Khuman Khamba

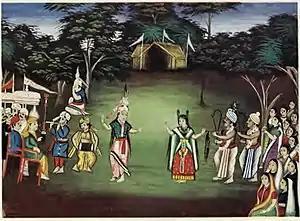
Khamba and Thoibi during a ceremonial ritual dance

King Chingkhu Telheiba made Khamba the ""Khuntak Leiroi Hanjaba"" (Floriculture Minister) to gather flowers from the hills. Thoibi packed delicious foods for Khamba. The next day, Khamba and Angom Nongban Kongyamba went to collect flowers. Nongban Kongyamba claimed they were on his father's land and threatened Khamba. Khamba did not know Nongban was lying. Khamba asked where his own father had gathered flowers. Kongyamba randomly pointed to the southern hills. Khamba went there but found no flowers. So, he prayed to Thangjing. The god took pity on Khamba. He sent a whirlwind bearing flowery fragrances towards Khamba. Khamba found a tree with many flowers. He gathered the flowers and threw them down the ground. By the grace of the God, not a petal of a single flower was broken. On his way back to the palace, he sang songs in honor of the princess. Kongyamba heard them and was furious. Kongyamba asked Khamba to carry his flowers too, but Khamba said no. The two fought until they got hungry. Kongyamba smelled the food the princess had packed for Khamba and wondered about it.